The River (1997 film)

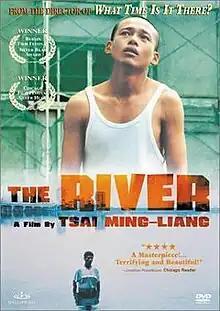
DVD cover

The River is a 1997 Taiwanese film directed by Tsai Ming-liang and starring Lee Kang-sheng, Miao Tien, and Lu Yi-ching. The plot centers on a family who has to deal with the son's neck pain. In 2003, a critic called it Tsai's "bleakest film."